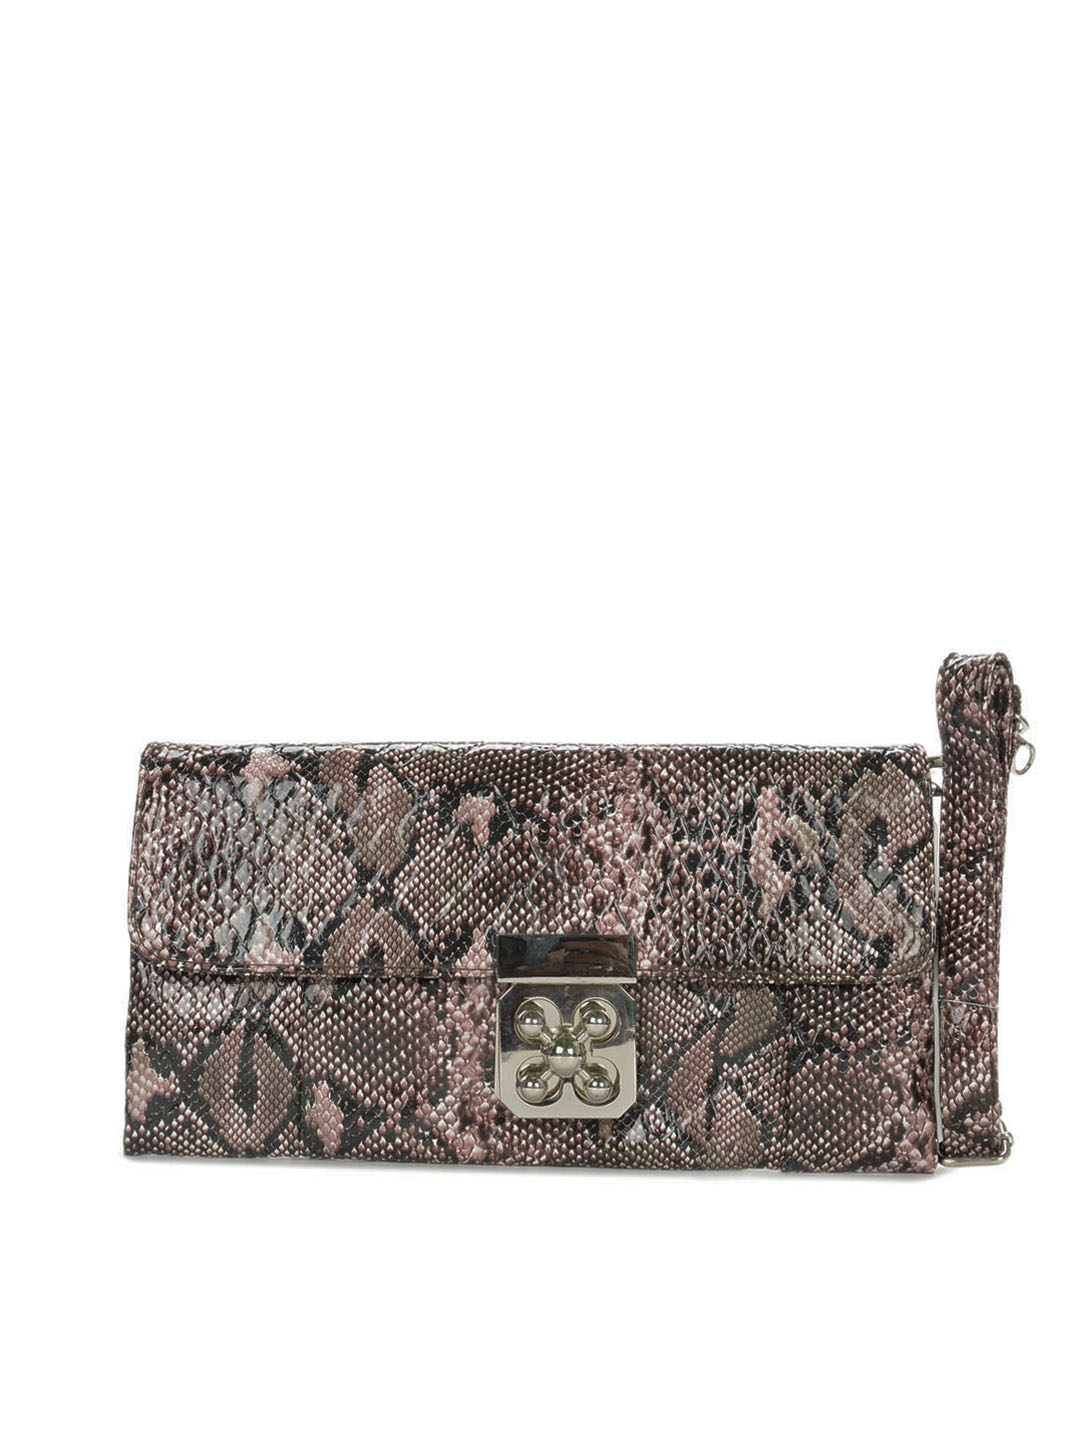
Mod-acc Women Brown Clutch
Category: Accessories / Bags / Clutches
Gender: Women
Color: Brown
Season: Summer 2012
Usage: Casual